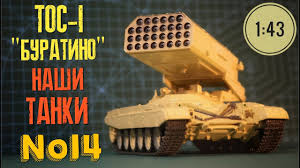
Label: TOS-1